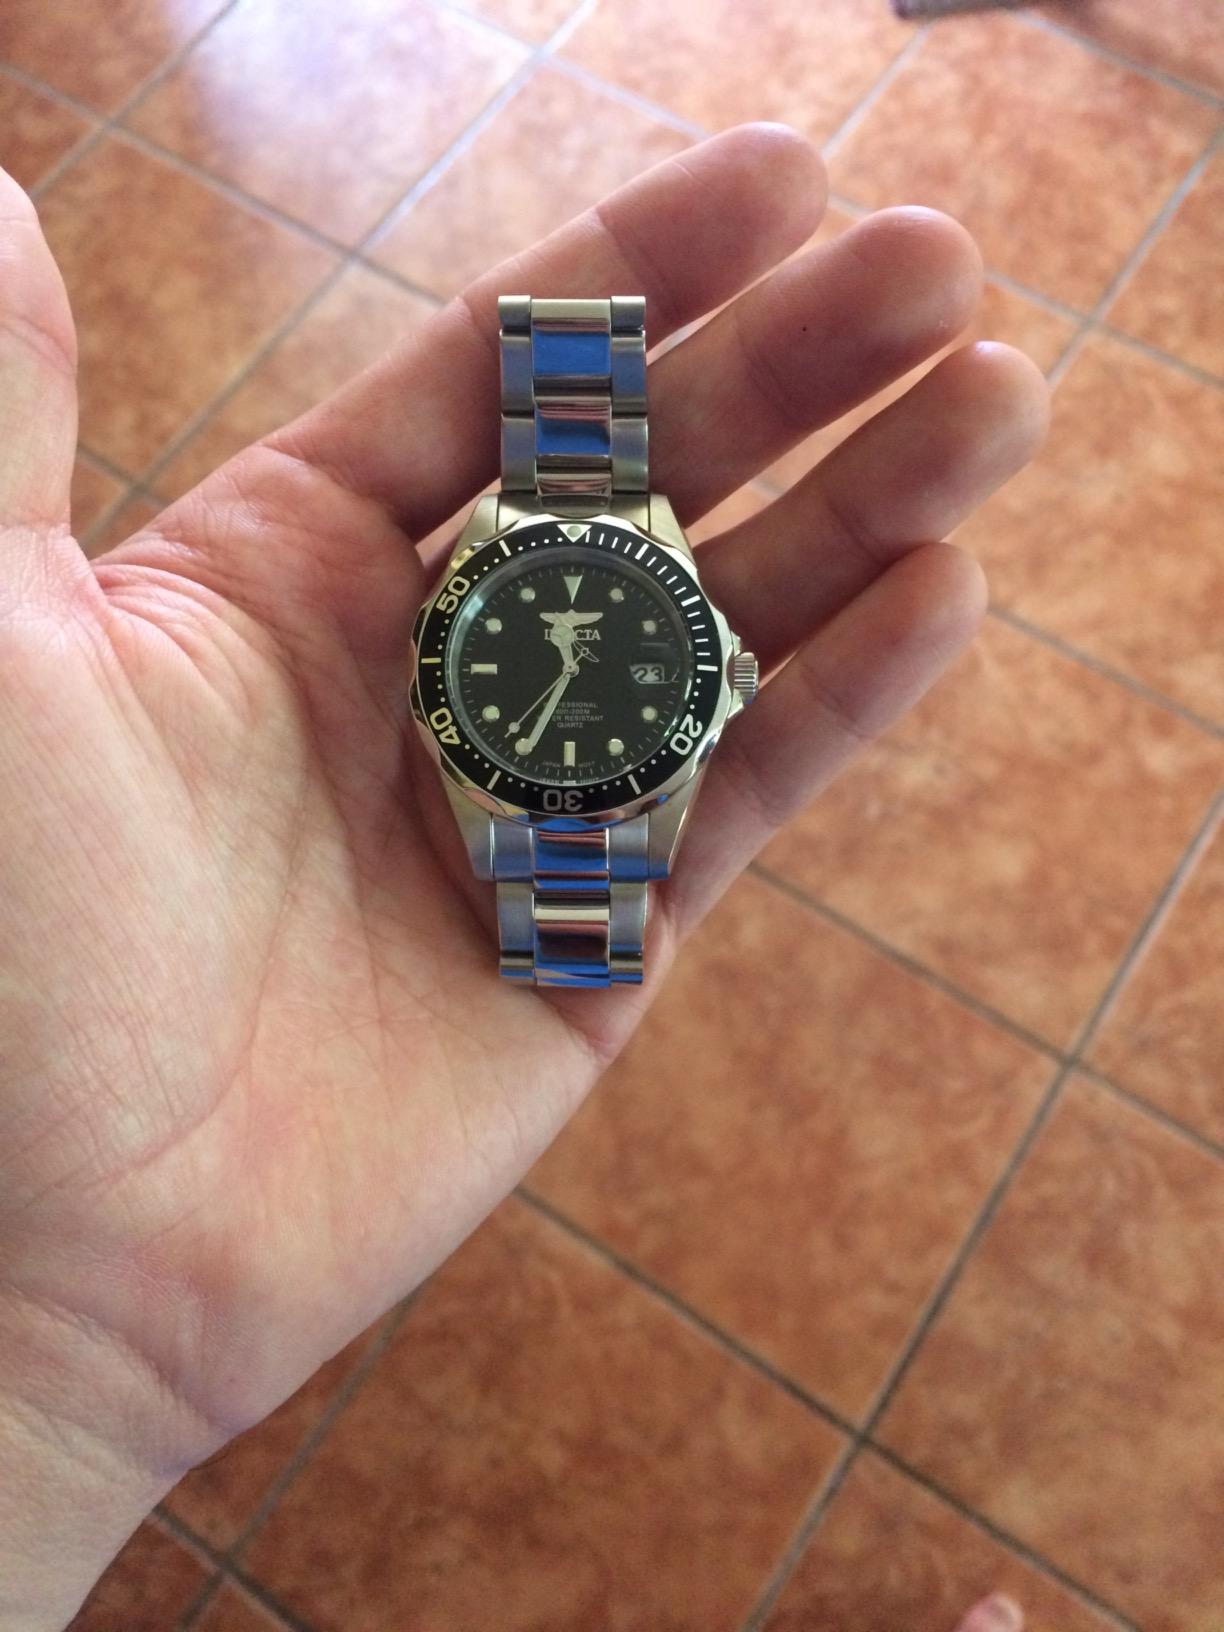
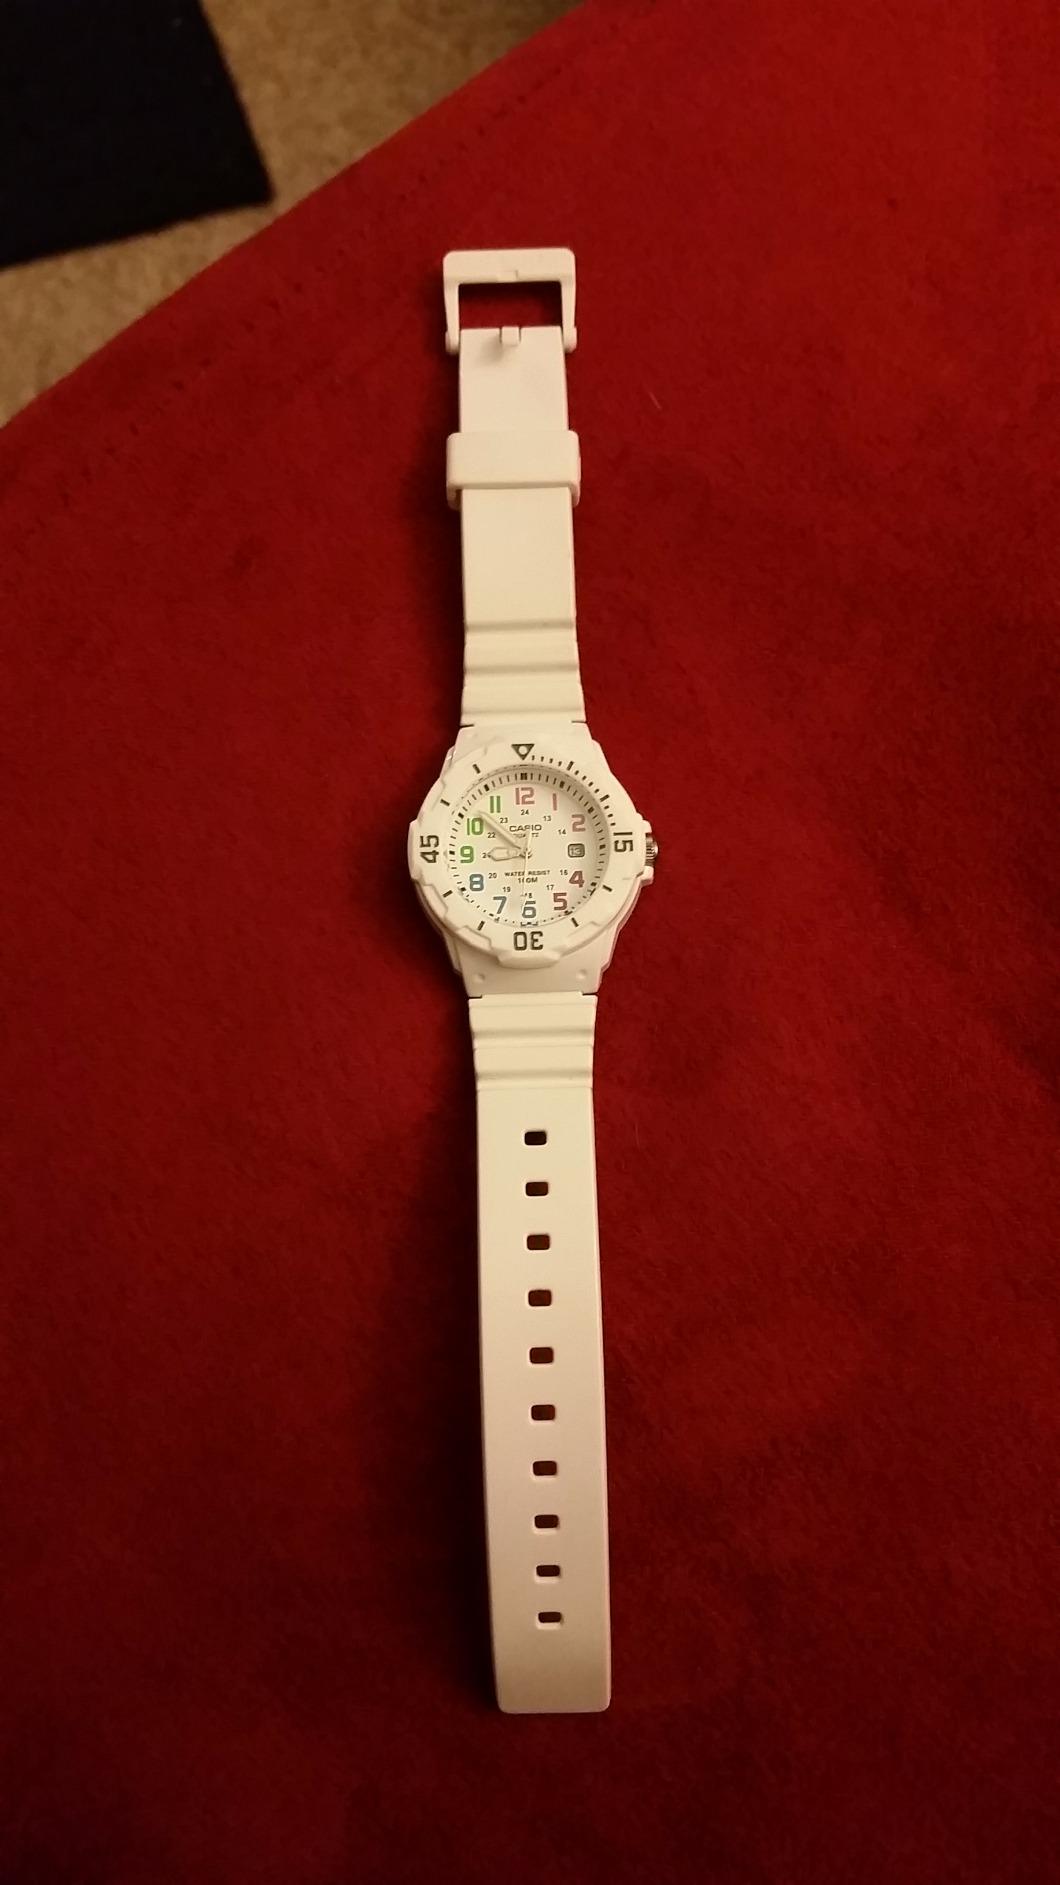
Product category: accessories_watch
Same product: no